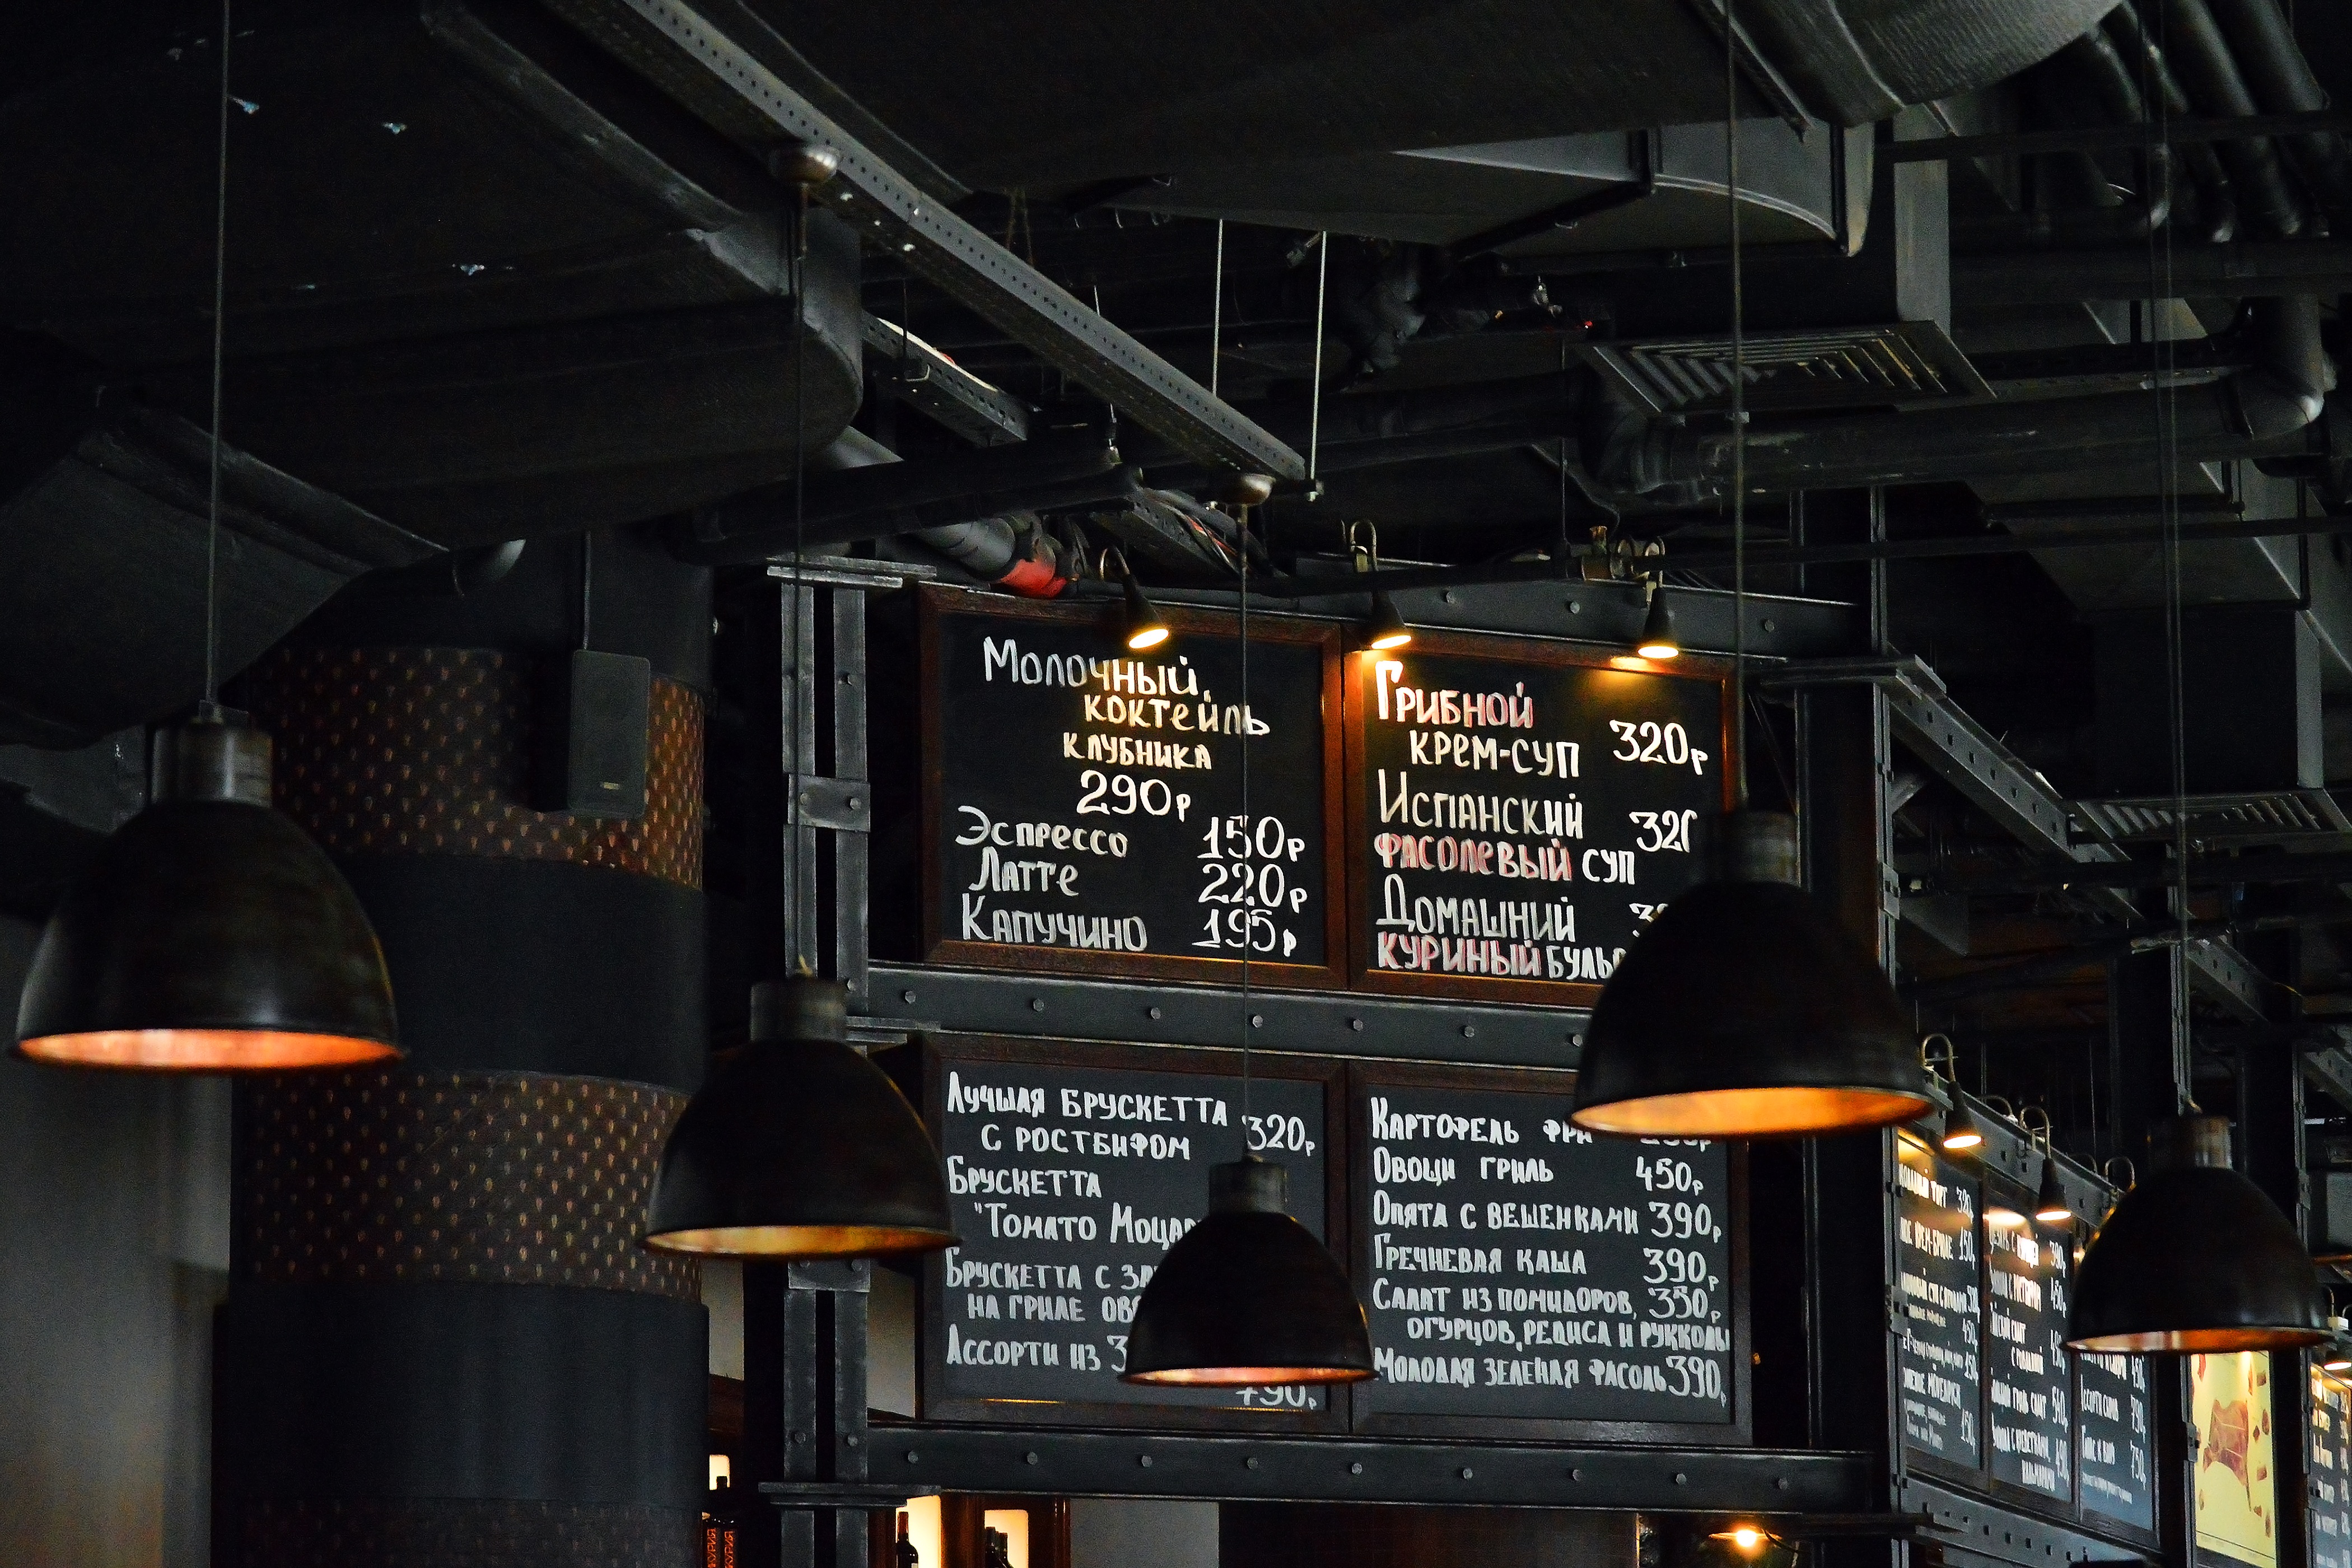
interior, restaurant, dark, ceiling, menu, industrial, hanging, black, decor, indoors, lights, stage, pipes, design, piping, lamps, moscow, russia, screenshot, language, chic, restaurant menu